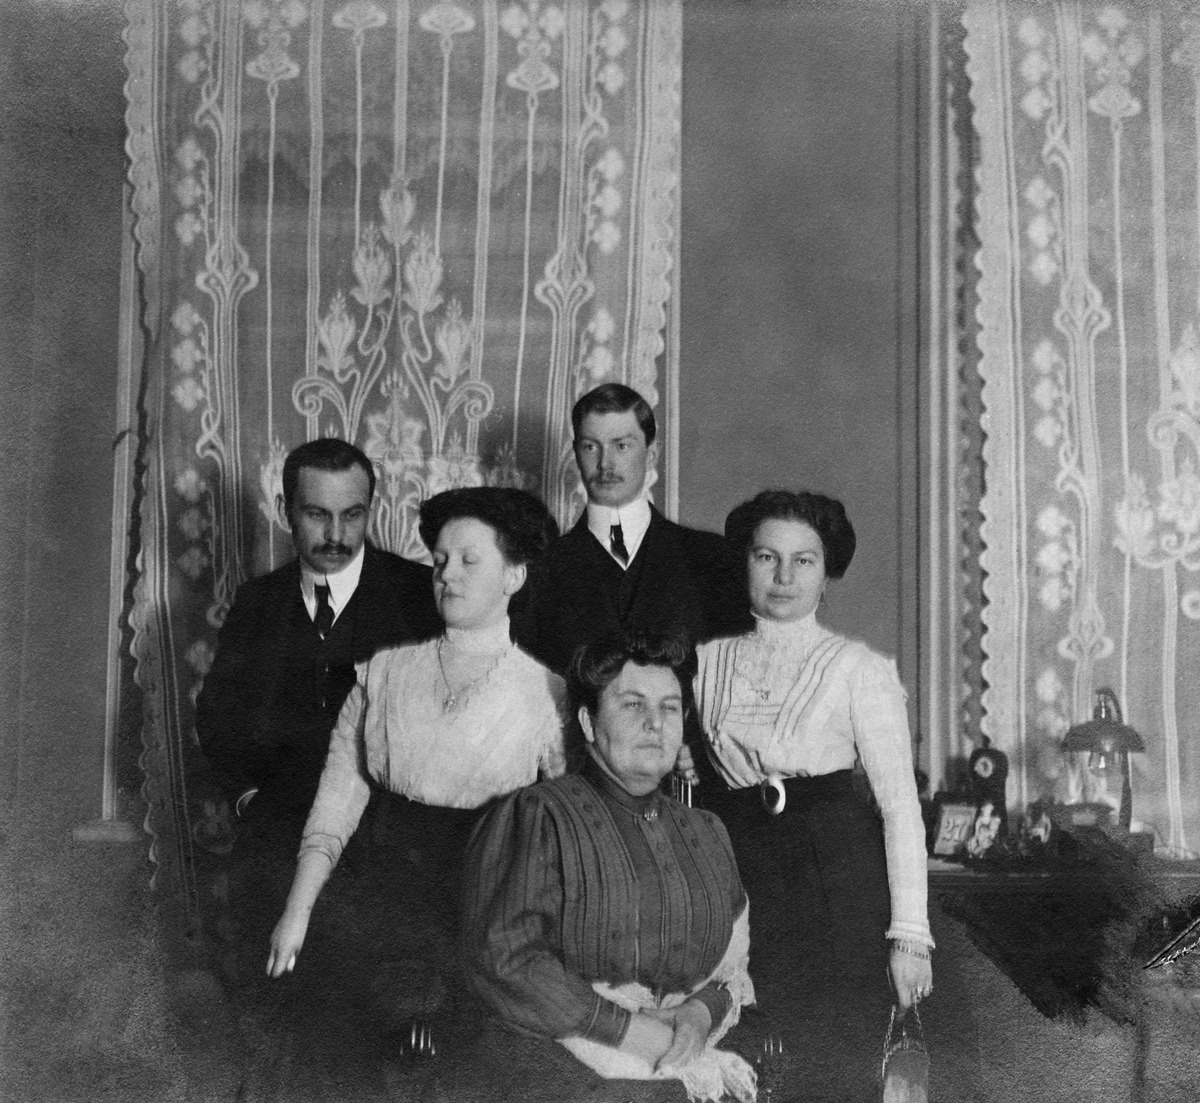
Kolme naista ja kaksi miestä, jotka ovat tulleet vierailulle korttia pelaamaan
sisällön kuvaus: Kolme naista ja kaksi miestä, jotka ovat tulleet vierailulle korttia pelaamaan. mustavalkoinen
Ajankohta: kuvausaika 1897-1905 n
Paikka: Suomi, Uusimaa, Helsinki, Helsinki?
Aiheet: naiset, vaatteet puserot, tekstiilit sisustustekstiilit verhot, laukut käsilaukut